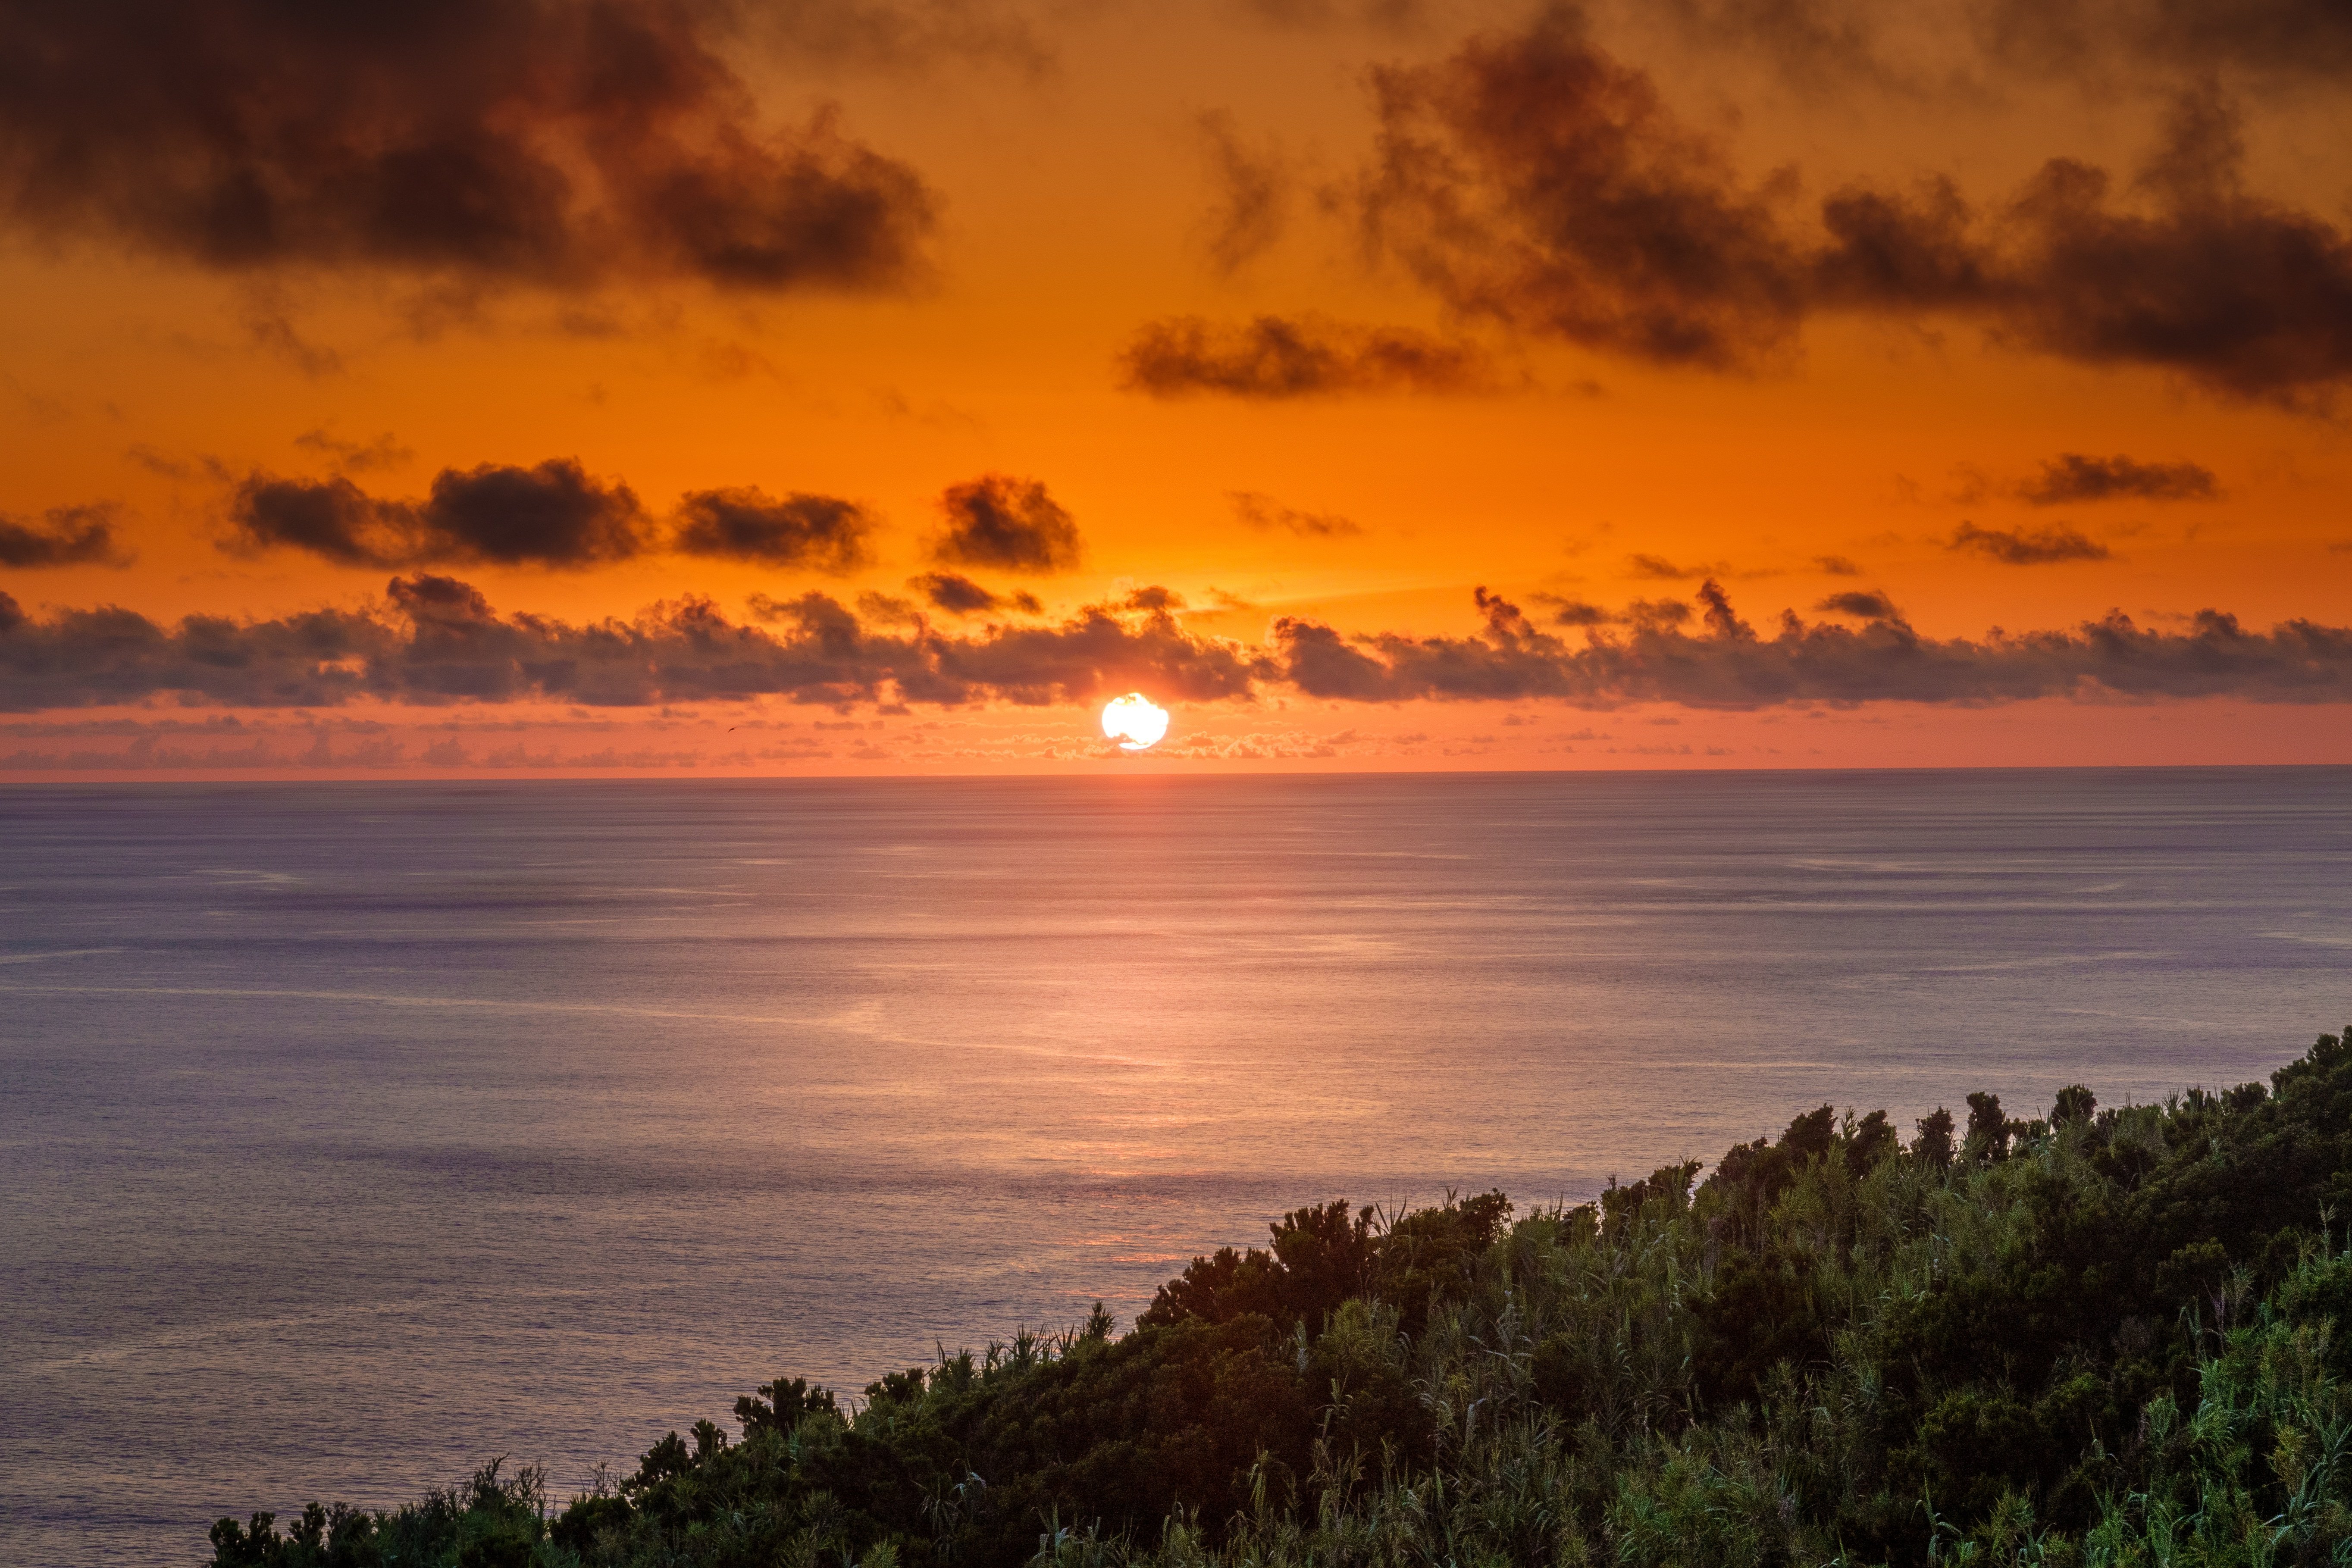
natural